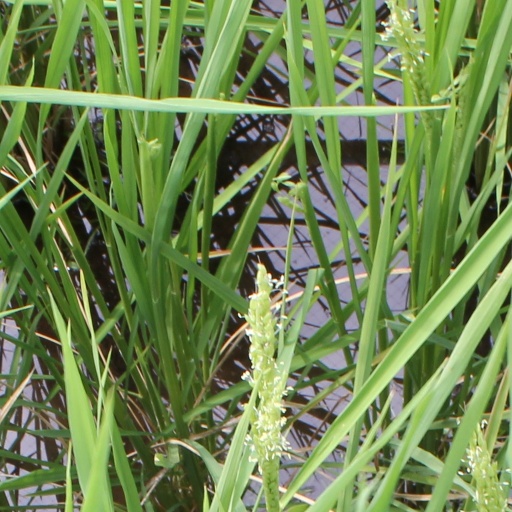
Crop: rice